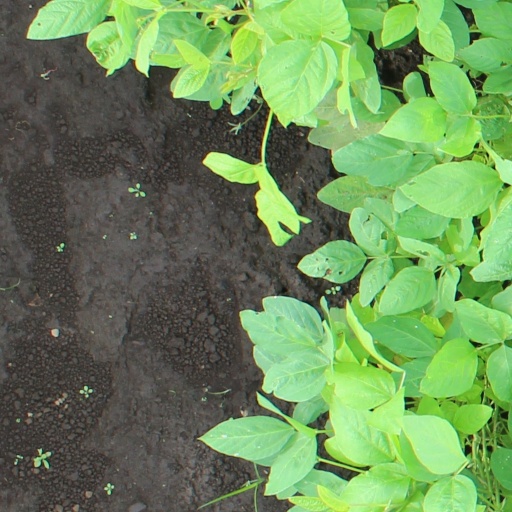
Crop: soybean